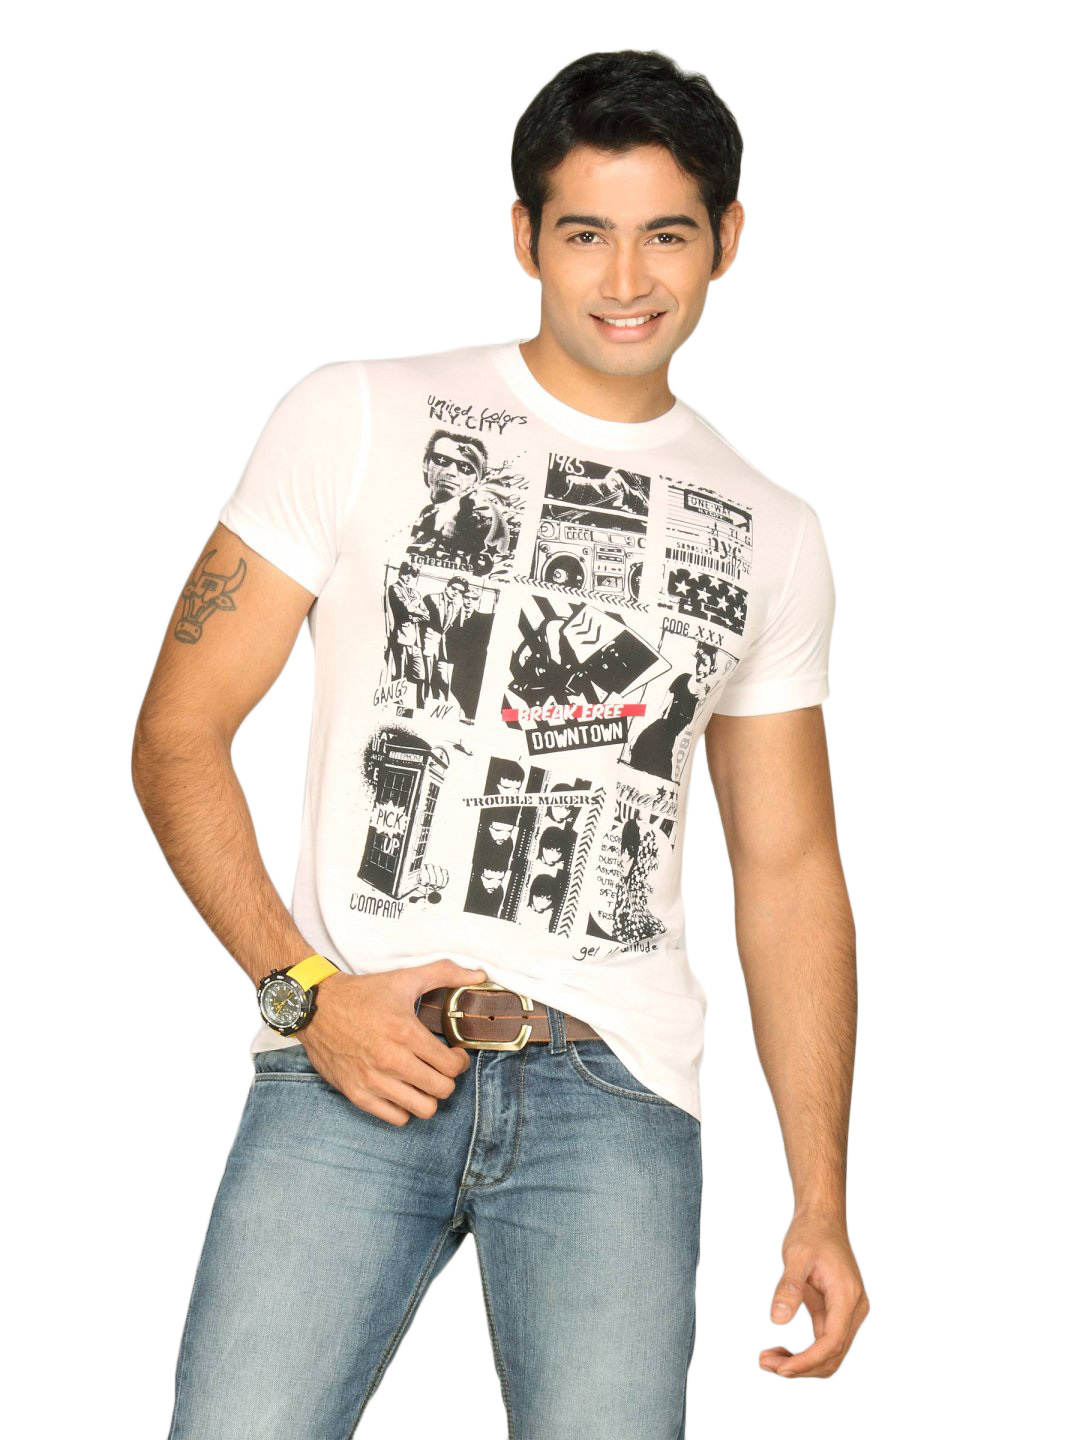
UCB Men's Small Square Print White T-shirt
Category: Apparel / Topwear / Tshirts
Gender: Men
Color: White
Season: Summer 2011
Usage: Casual